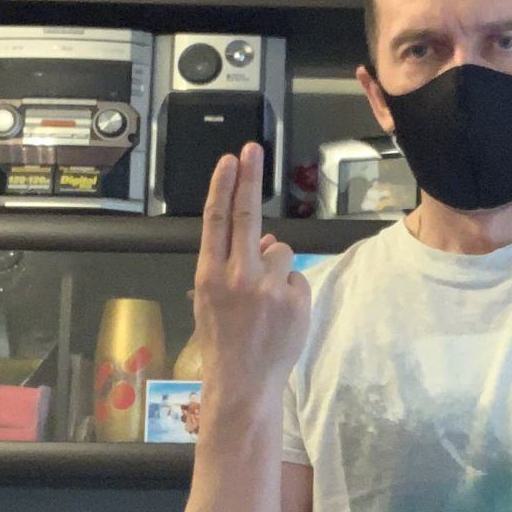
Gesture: two_up_inverted